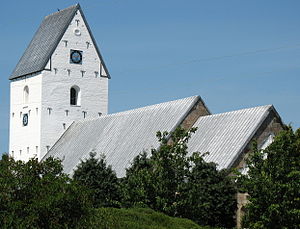
Ølgod / Galleri
Ølgod er en stationsby i Sydvestjylland med 3.860 indbyggere, beliggende i Ølgod Sogn. Byen ligger i Varde Kommune og tilhører Region Syddanmark.